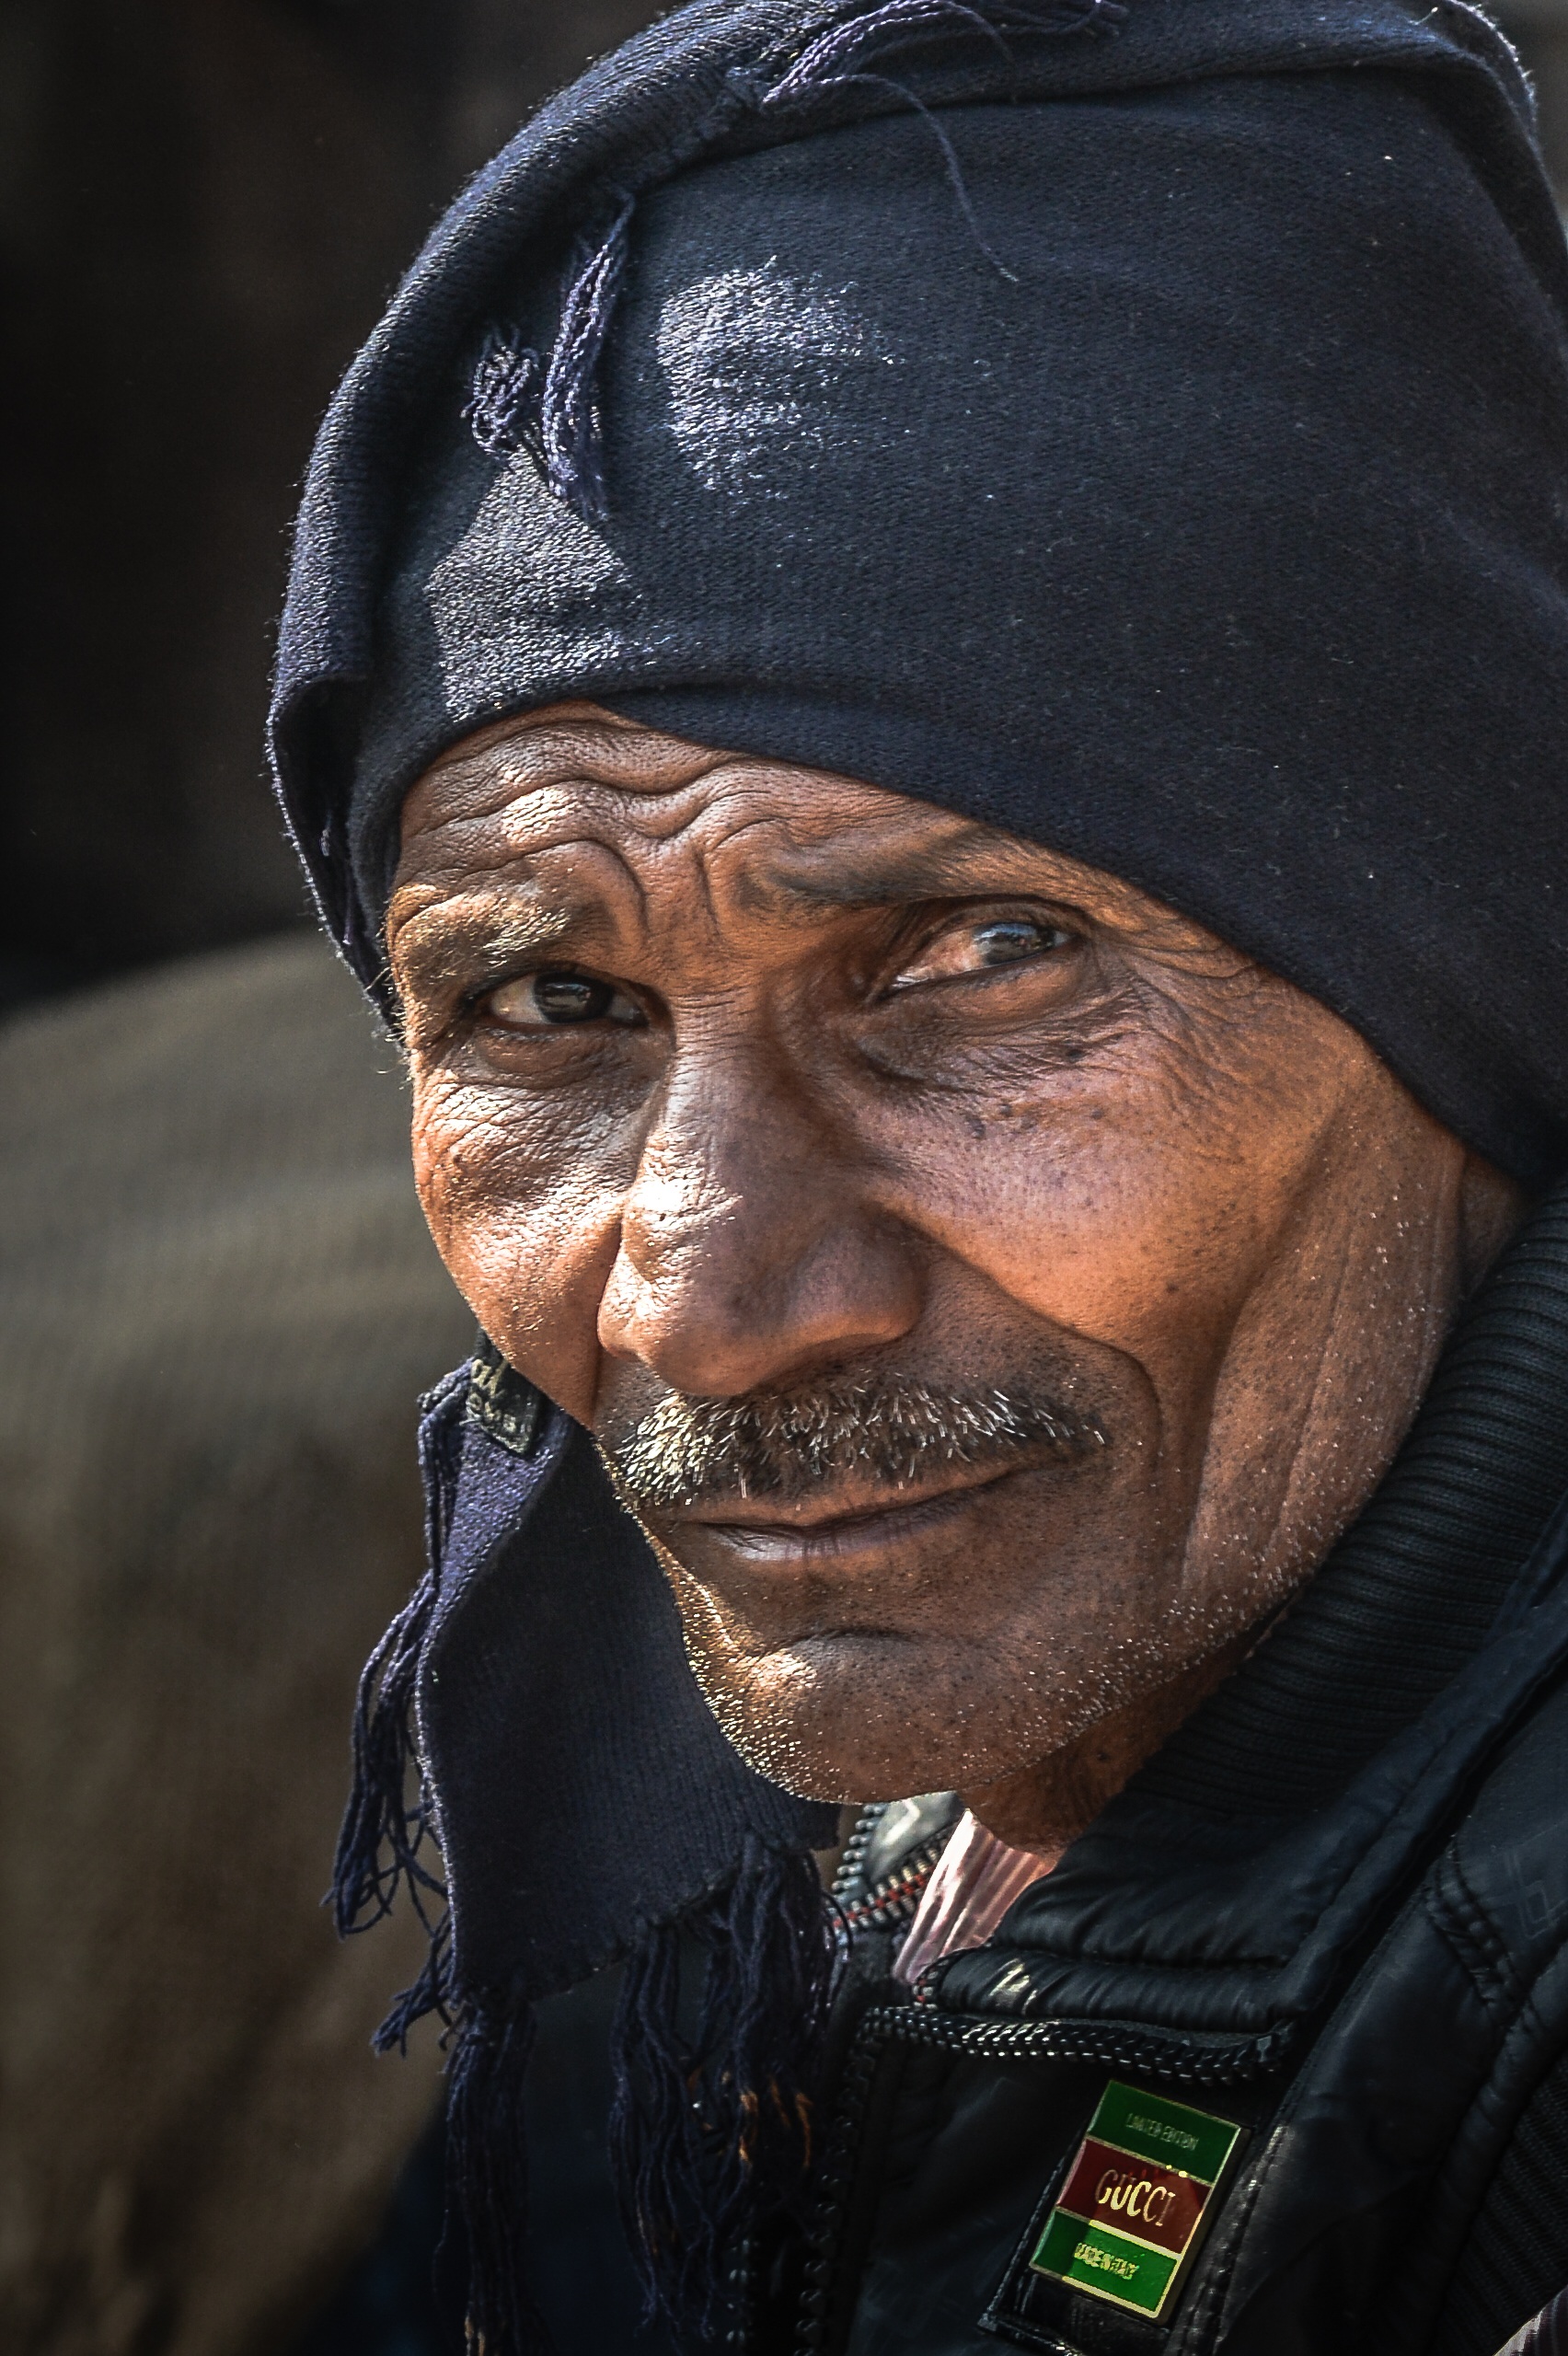
man, person, people, male, portrait, turban, face, head, facial hair